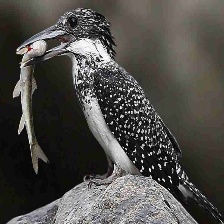
Species: CRESTED KINGFISHER
Scientific name: MEGACERYLE LUGUBRIS